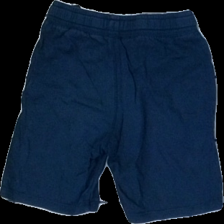
View: back
Type: Shorts
Category: Children
Brand: H&M
Colors: Blue
Material: 100% cotton
Pattern: Other
Cut: Regular
Size: 122
Season: Summer
Price range: 50-100
Recommended usage: Reuse
Description: blå shorts med text fram, lite luddiga